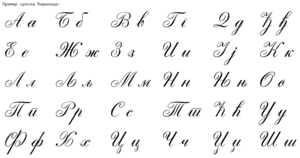
Un bon exemple de Serbe cyrillique. Bon cyrillique Serbe.Italiano: Un buon esempio di Serbo cirillico. La corretta Serbo cirillico.Македонски: Еден добар пример за српски кирилични букви. Соодветна српска кирилица.